Pamela Mitford

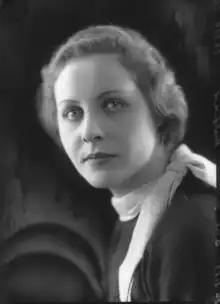
Jackson in 1933

Pamela Freeman-Mitford (25 November 1907 – 12 April 1994) was one of the Mitford sisters.